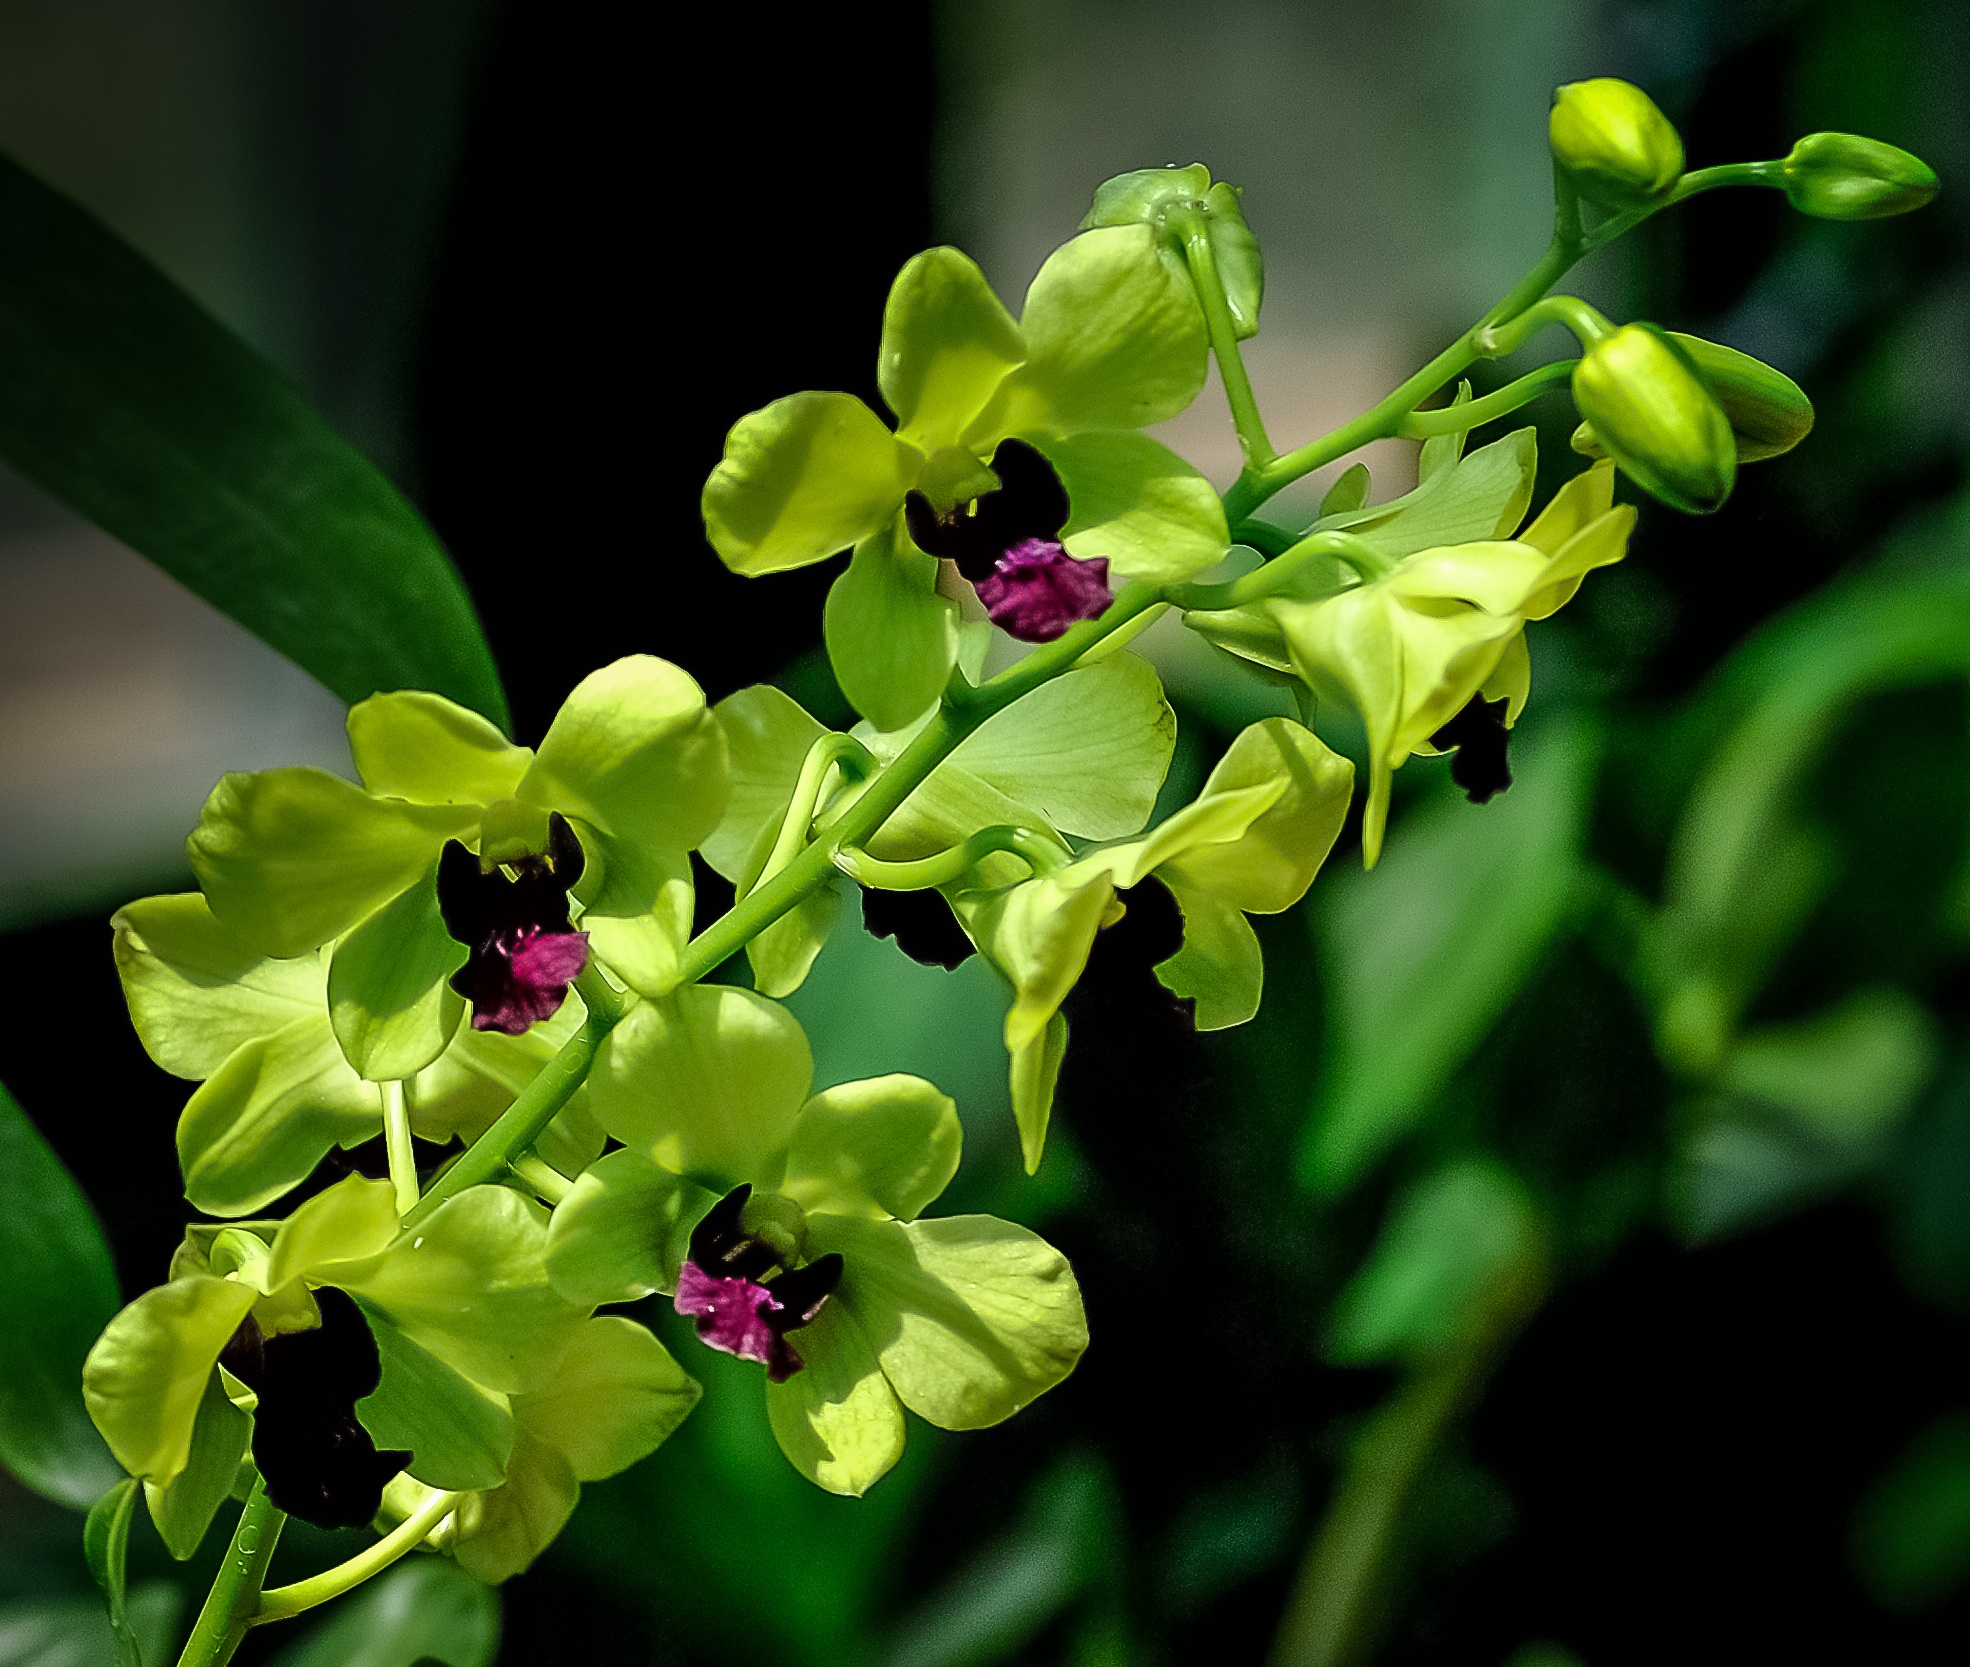
nature, blossom, plant, leaf, flower, purple, petal, bloom, floral, green, herb, produce, tropical, natural, fresh, botany, yellow, flora, orchid, wildflower, shrub, violet, beauty, beautiful, macro photography, flowering plant, land plant